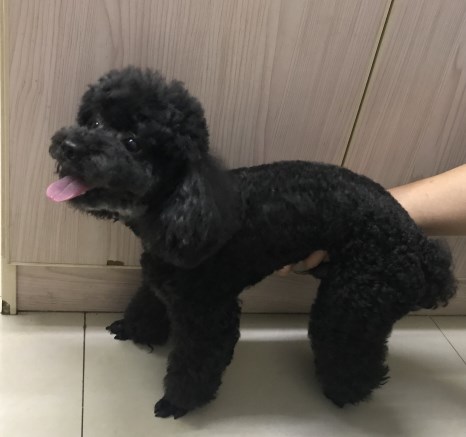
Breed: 2925-n000114-toy_poodle